Mridangam

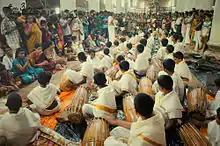
Mridangamela at Koodalmanikyam Temple, Irinjalakuda

Mridangamela is a synchronized performance of mridangam by a group of artists. The concept of Mridangamela was developed by Korambu Subrahmanian Namboodiri and is currently propagated by Korambu Vikraman Namboodiri.